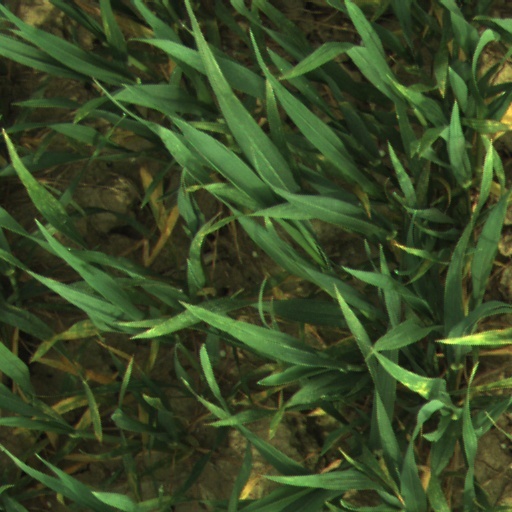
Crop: wheat